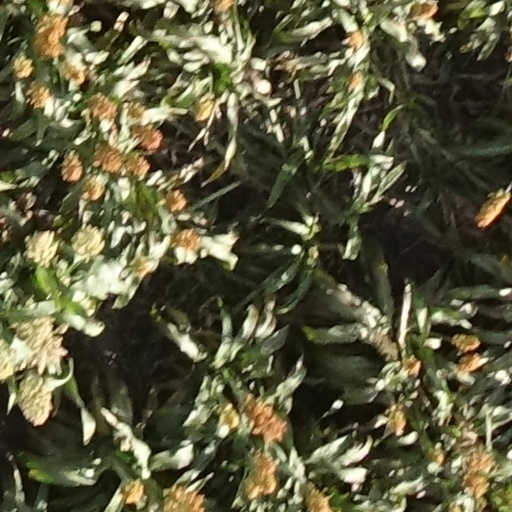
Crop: sorghum